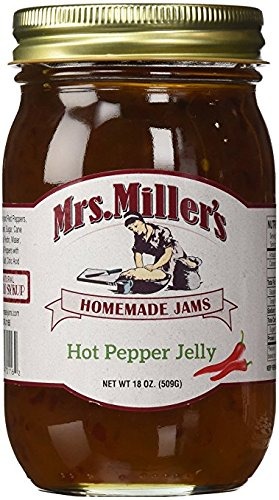
Item Name: HUGE 18 oz Hot Pepper Jelly Sweet & Spicy, Amish and Homemade, Great Marinade!
Product Description: HUGE 20 oz Hot Pepper Jelly Sweet & Spicy, Amish and Homemade, Great Marinade!
Value: 18.0
Unit: Ounce

Price: 12.565